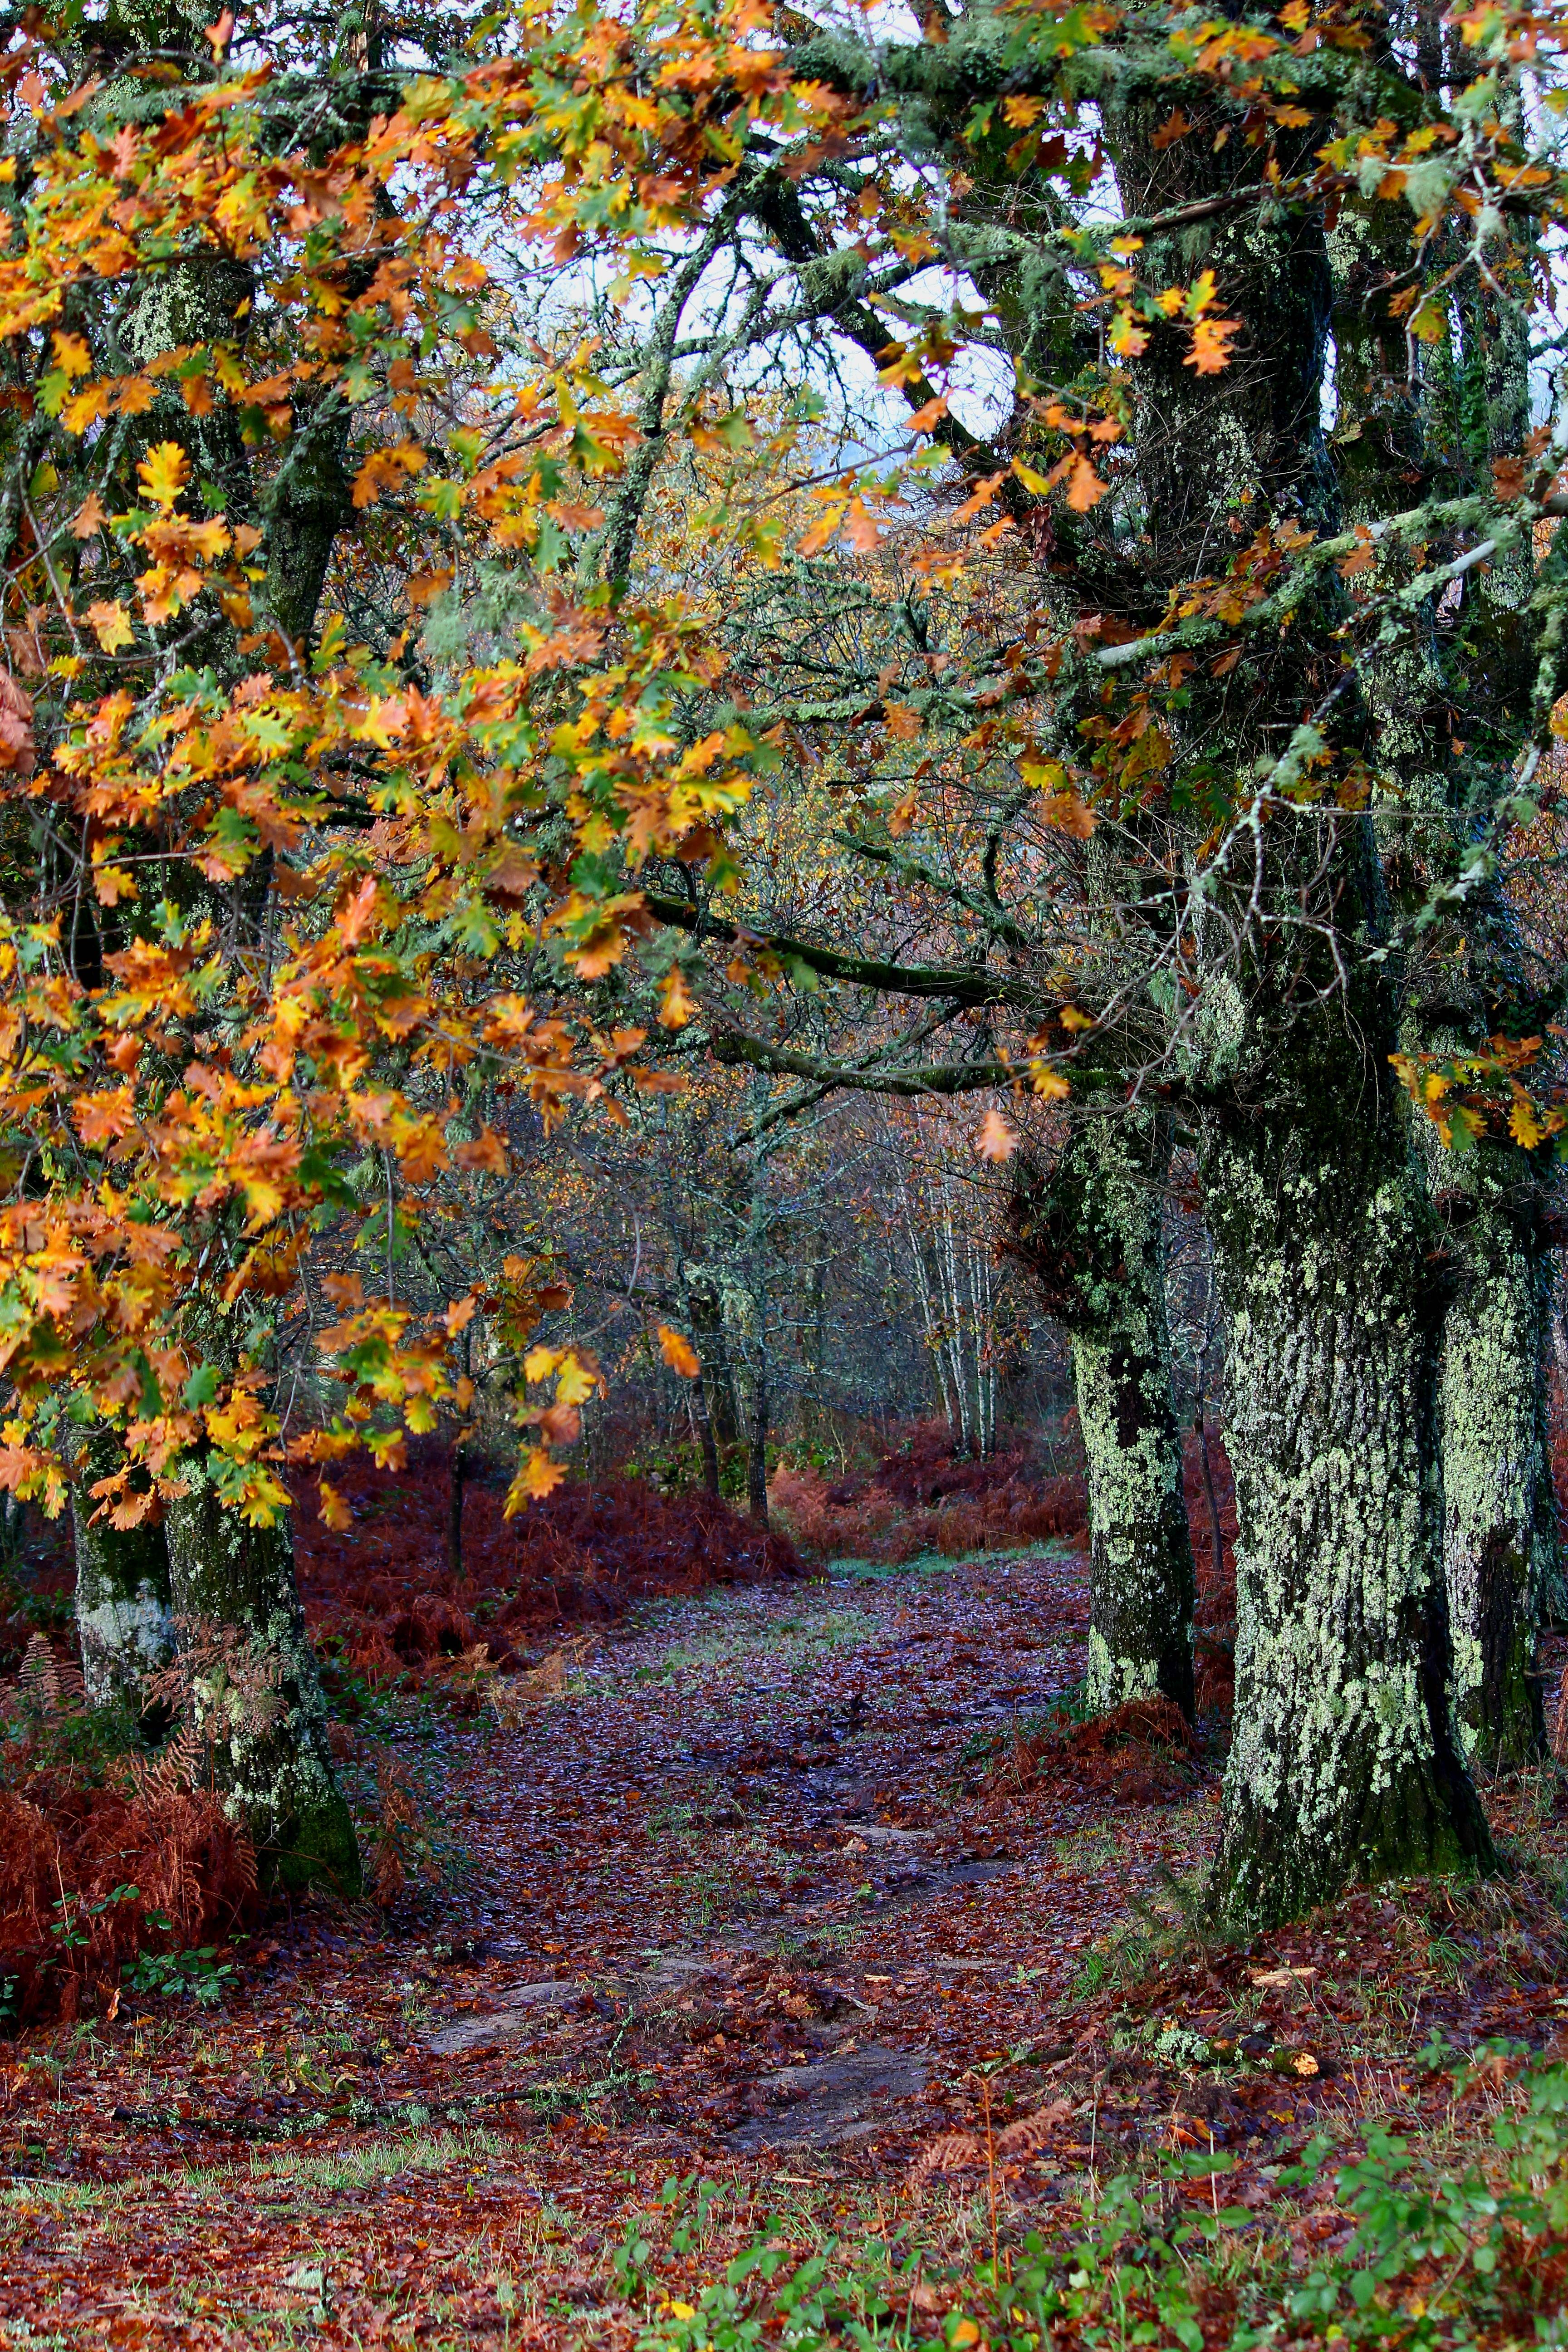
landscape, tree, nature, forest, branch, plant, leaf, flower, autumn, botany, season, maple tree, spain, shrub, deciduous, naturaleza, galicia, pontevedra, grove, paisajes, woodland, habitat, ecosystem, bolinas, espana, ggl1, gaby1, canon550d, cotobade, aguasantas, flowering plant, woody plant, temperate broadleaf and mixed forest, land plant